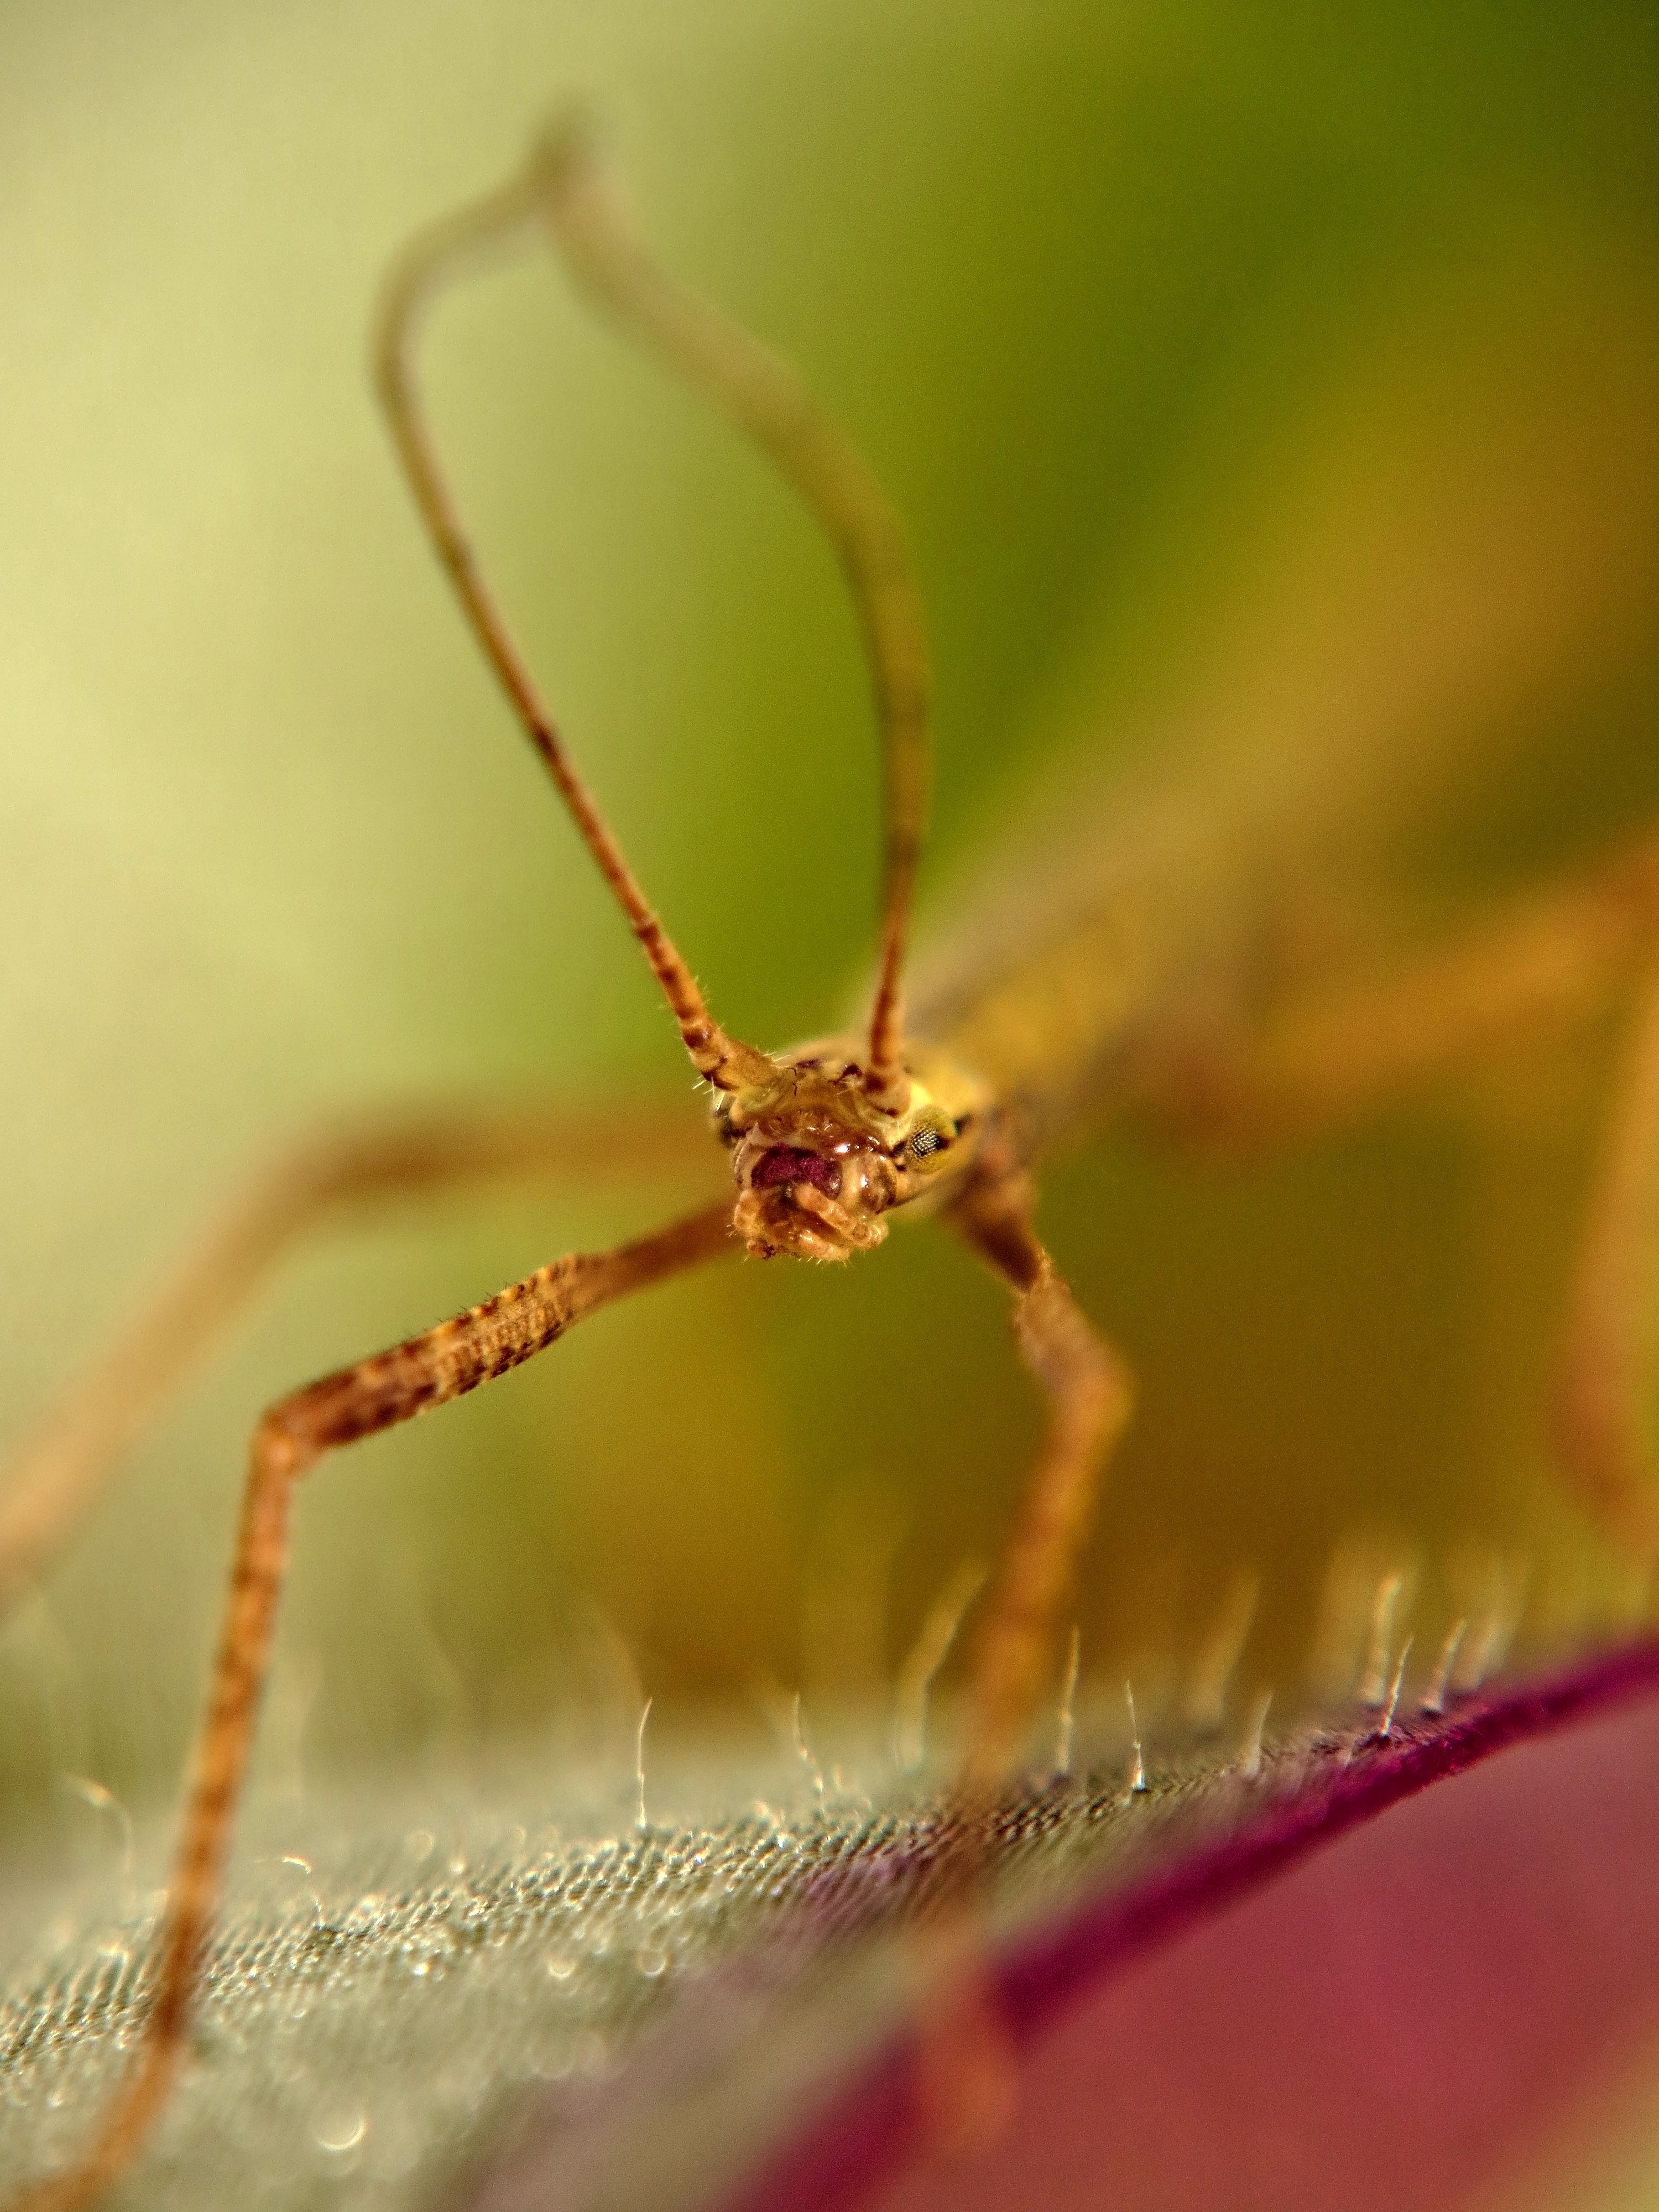
photography, leaf, insect, macro, fauna, invertebrate, close up, spider, deep, arachnid, sharpness, antennae, macro photography, arthropod, european garden spider, araneus, stick insect, plant stem, orb weaver spider